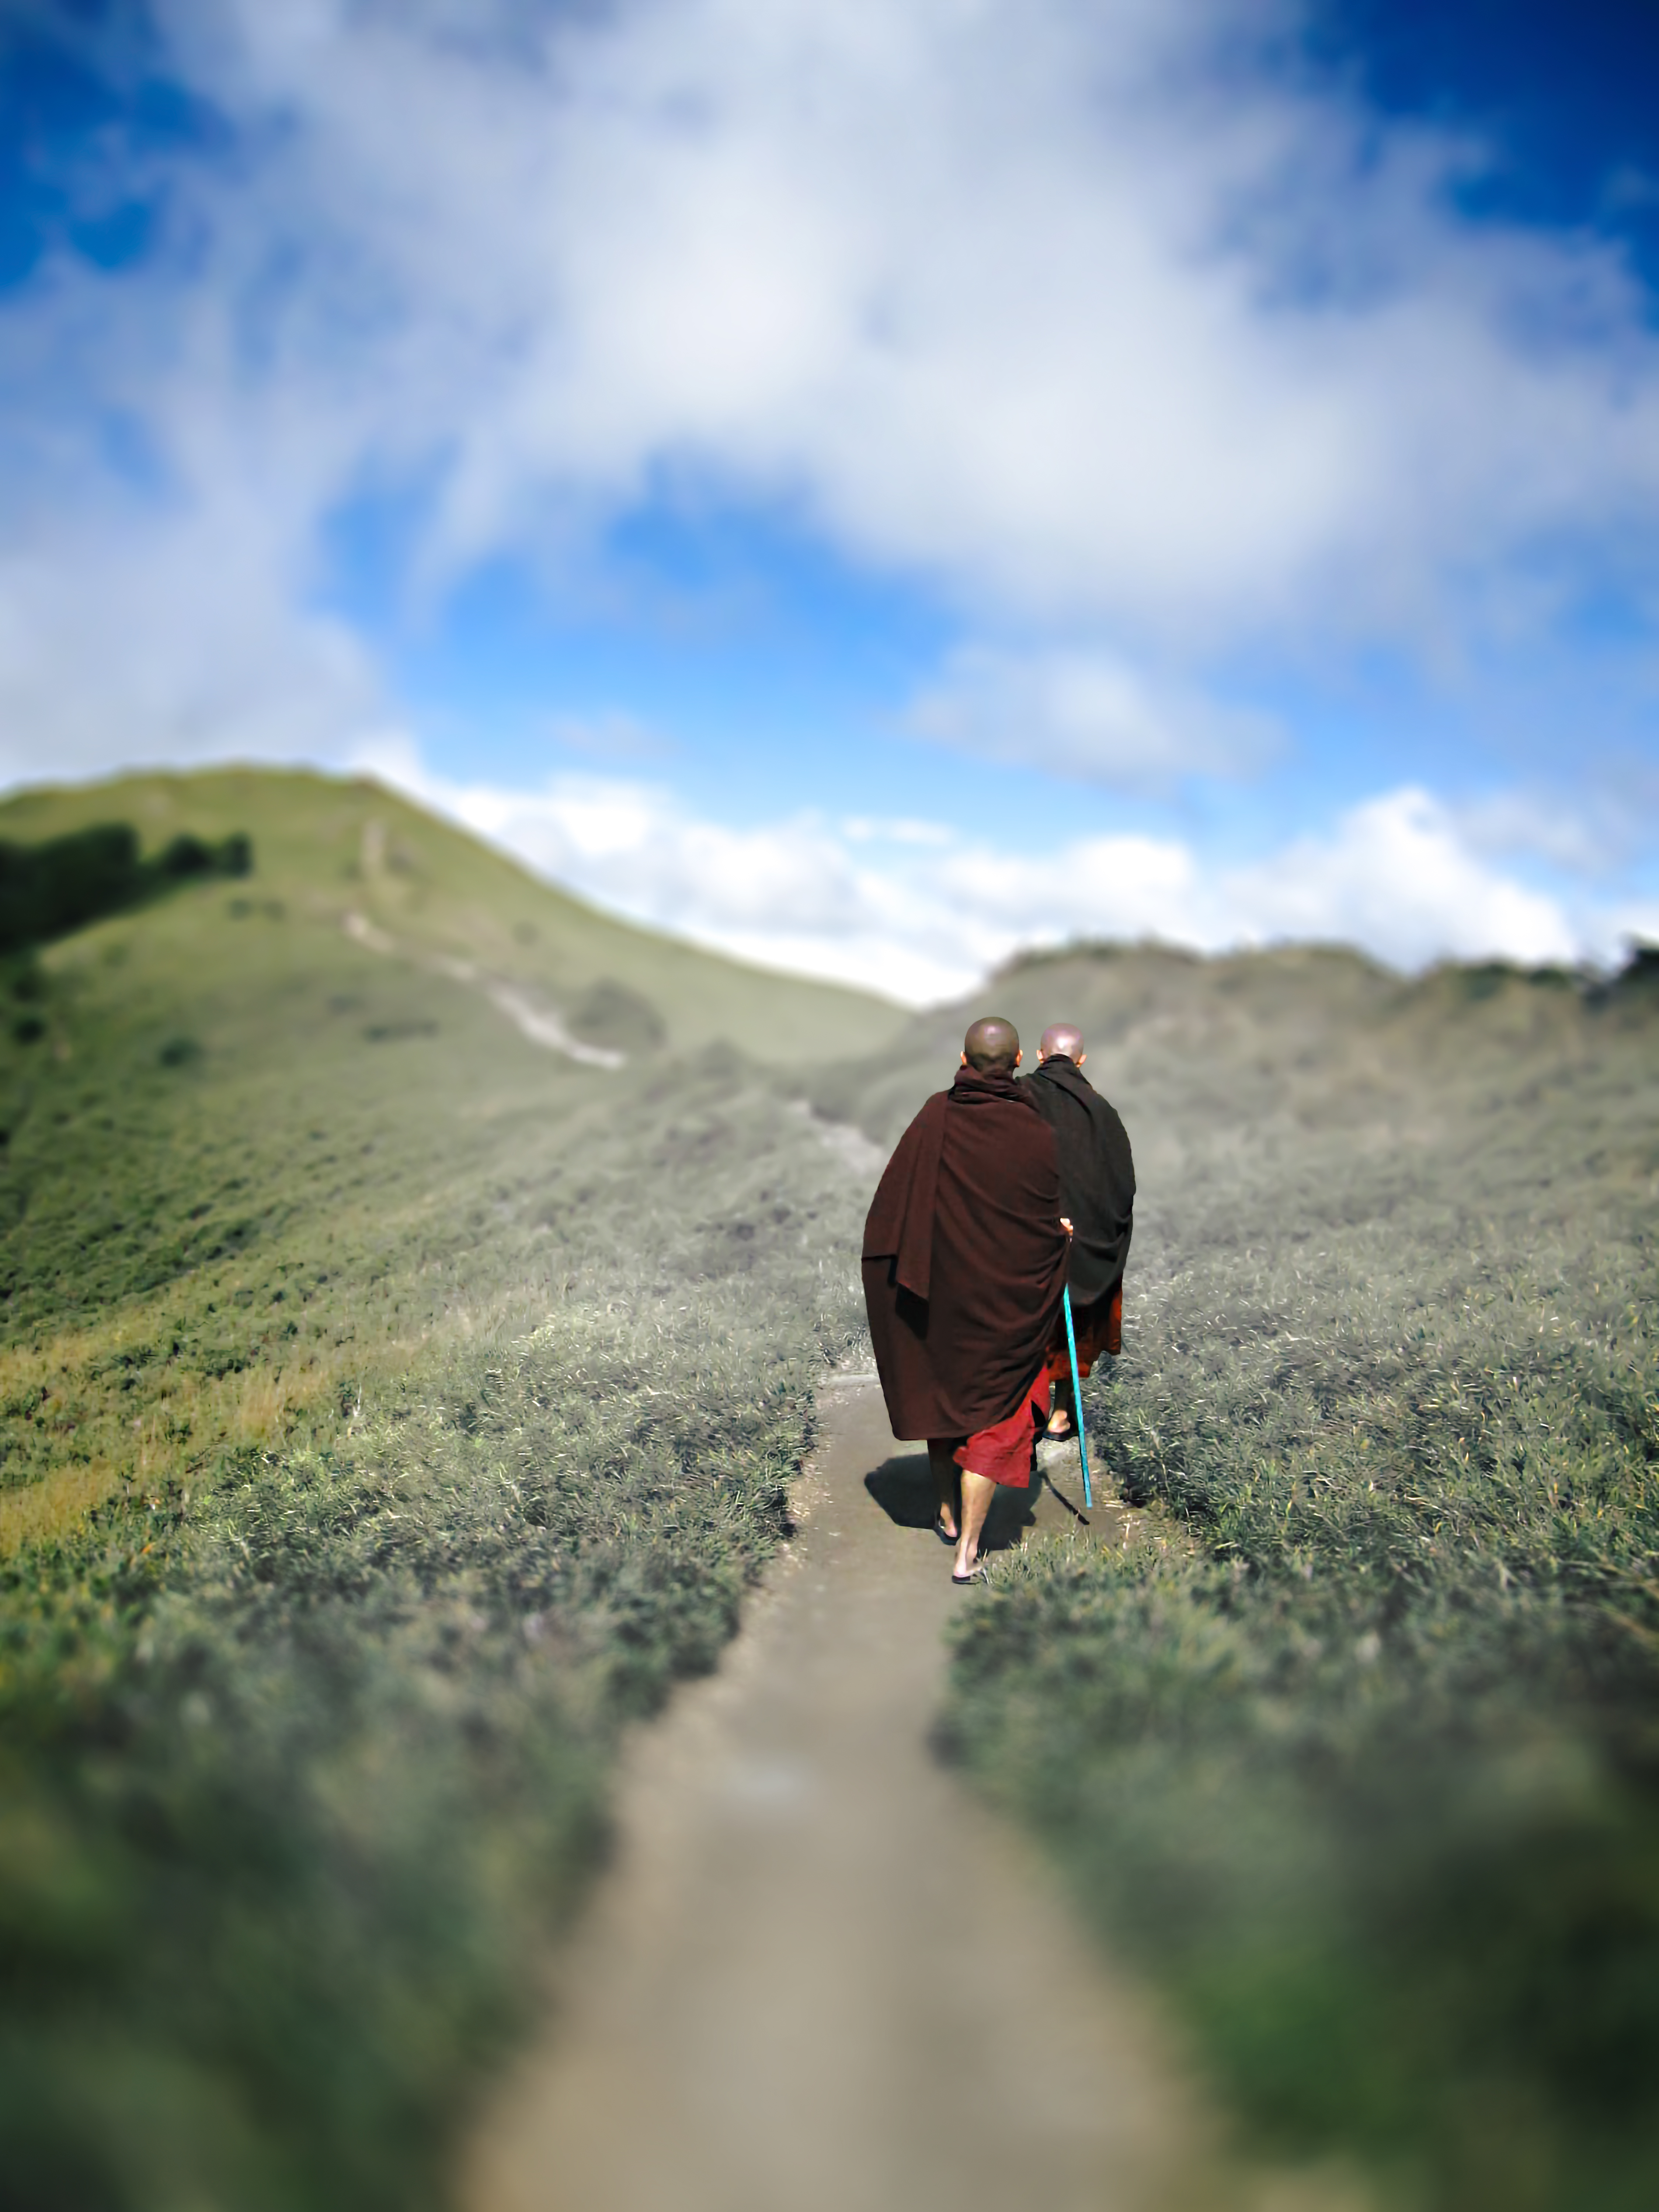
monk, buddhist, theravada buddhism, nature, outdoor, landscape, travel, path, mountain, cloud, sky, plant, slope, People in nature, natural landscape, tree, grass, terrain, road, grassland, recreation, Luggage and bags, horizon, aeolian landform, backpack, geology, walking, mountain range, dirt road, trail, rock, ridge, hill, adventure, steppe, hiking, valley, meteorological phenomenon, soil, shadow, sand, bag, fun, ocean, mountaineer, tundra, wave, pasture, winter, coast, desert, sitting, freezing, vacation, sea